Vajracharya

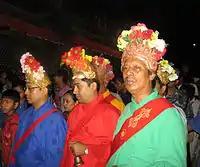
Bajracharyas in ceremonial dress

A vajrācārya (vajra + acharya, Tibetan: རྡོ་རྗེ་སློབ་དཔོན་, "dorje lopön", Wyl. "rdo rje slob dpon," Chinese: 金剛阿闍梨, pinyin: "jīngāng āshélì"; rōmanji: "kongō ajari") (alternatively, Chinese: 金剛上師, pinyin": jīngāng shàngshī") is a Vajrayana Buddhist master, guru or priest. It is a general term for a tantric master in Vajrayana and Mahayana Buddhist traditions, including Tibetan Buddhism, Chinese Esoteric Buddhism, Chan Buddhism, Shingon, Bhutanese Buddhism, Newar Buddhism.